South Sea Company

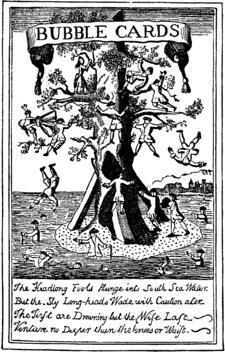
Tree caricature from Bubble Cards.

The 1719 scheme was a distinct success from the government's perspective, and they sought to repeat it. Negotiations took place between Aislabie and Craggs for the government and Blunt, Cashier Knight and his assistant and Caswell. Janssen, the Sub Governor and Deputy Governor were also consulted but negotiations remained secret from most of the company. News from France was of fortunes being made investing in Law's bank, whose shares had risen sharply. Money was moving around Europe, and other flotations threatened to soak up available capital (two insurance schemes in December 1719 each sought to raise £3 million).